Norske Tog Class 93

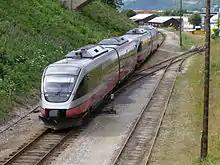
Class 93 train near Åndalsnes Station

In 2016 the trains changed to public owned Norske tog, that let rolling stock to public service operators. In a tendering process the network 2 north between Oslo and Bodø changed in June 2020 from the operator Vy to SJ Norge. The new operator rent 13 Class 93 from Norske tog AS to operating the network. For the eight-year contract the trains get a new Design with "Nord" branding.